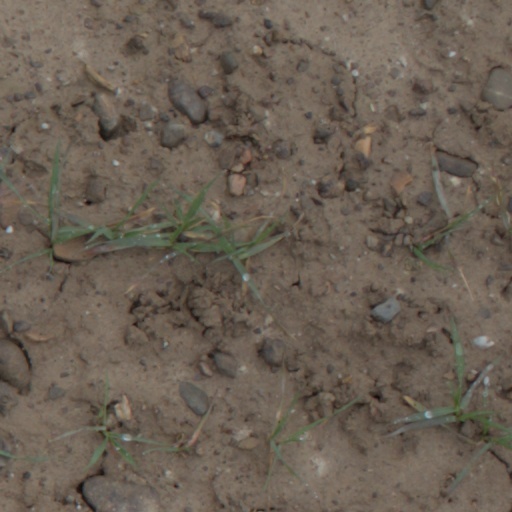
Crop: wheat